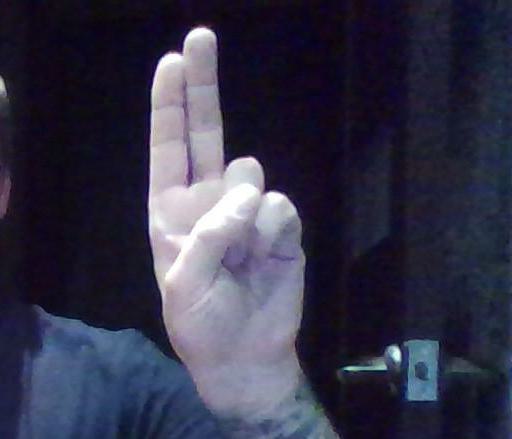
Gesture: two_up